Ezekiel 41

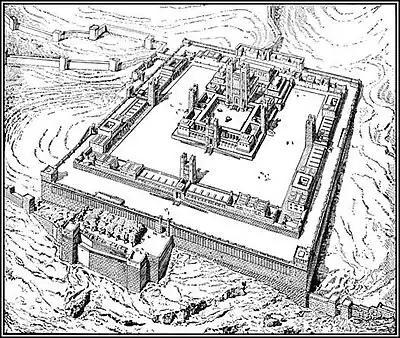
The visionary Ezekiel Temple plan drawn by the 19th-century French architect and Bible scholar Charles Chipiez

Ground Plan of Ezekiel's Temple: A. The Temple House